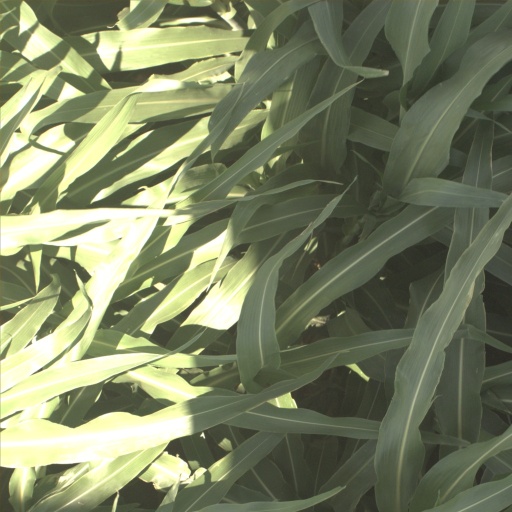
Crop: sorghum